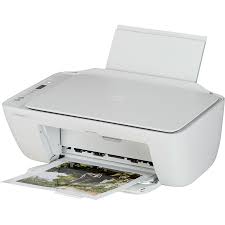
Lii de am mbedd mu yaatu la, faneetar yaa ngi ubbeeku, nit ñaa ngi dox di dem ay jigéen lañu. Mbedd mu yaatu nit ñaa ngay dox di dem ay jigéen lañu.